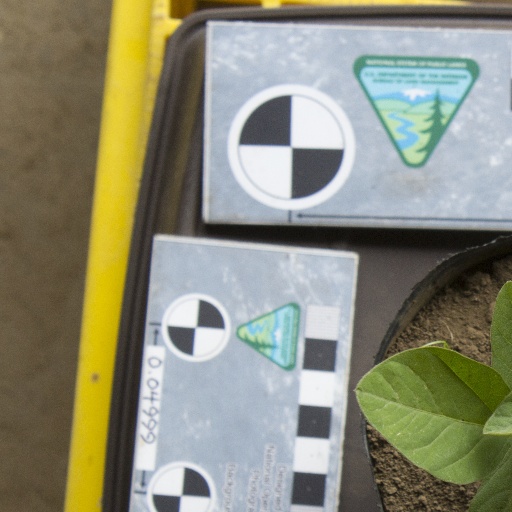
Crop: soybean